Multiple displacement amplification

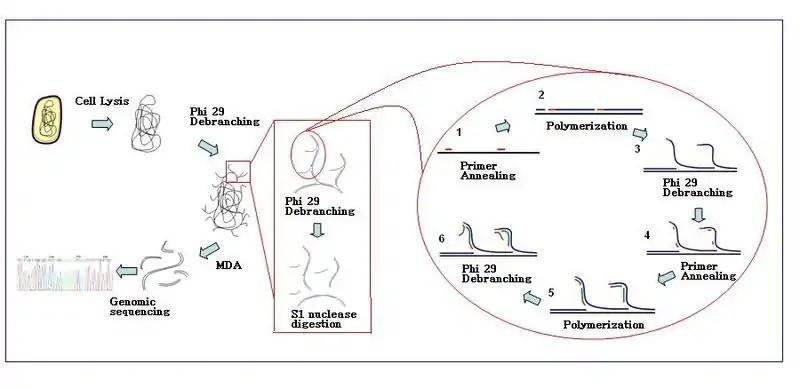

MDA can generate 1–2 μg of DNA from single cell with genome coverage of up to 99%. Products also have lower error rate and larger sizes compared to PCR based "Taq" amplification.